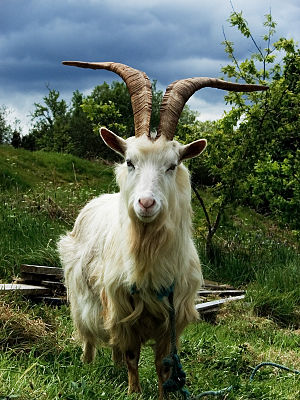
Ged
Irsk ged
Irsk ged
Geden, også kaldet tamgeden, er et husdyr, der tilhører underfamilien Caprinae i familien Bovidae. Den nedstammer fra bezoargeden, der for 8000-9000 år siden var et af de første dyr, der blev domesticeret af mennesket. Geden blev brugt som trækdyr, gedeost blev fremstillet af mælken, skind og uld blev brugt til tøj, og kødet blev spist. Ulden kunne dog kun udnyttes fra de langhårede racer. I gamle dage blev også knoglerne brugt til fremstilling af forskellige redskaber.